Governor's Guards

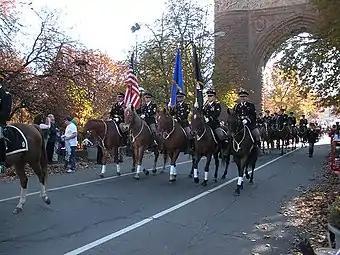
The First Company Governor's Horse Guards march in full dress blues on parade in downtown Hartford, passing under the Soldiers and Sailors Memorial Arch.

An organization of mounted troopers for the purposes of escorting dignitaries and others throughout Connecticut has been a tradition since 1658. The first cavalry 'horse guard' troop in Connecticut consisted of 37 men and horses from Hartford and surrounding towns, organized under Major John Mason, the colonies' military chief. Their uniforms were styled after the "Oxford Blues" of England's Royal Regiment of Horse Guards, and their shoulder patch was the winged thunderbolt. Captain Richard Lord, who came to Hartford in 1636 from England, led the troop. Lord was succeeded by Captain Samuel Talcott in 1687, who commanded "the troop of horse of that county" when they "conducted [Andros] honorably, from the ferry, through Wethersfield, up to Hartford." Andros visited Connecticut to purloin its charter, which was according to legend hidden in a large oak tree to prevent him from getting it.